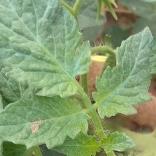
Crop: Tomato
Condition: healthy-leaf